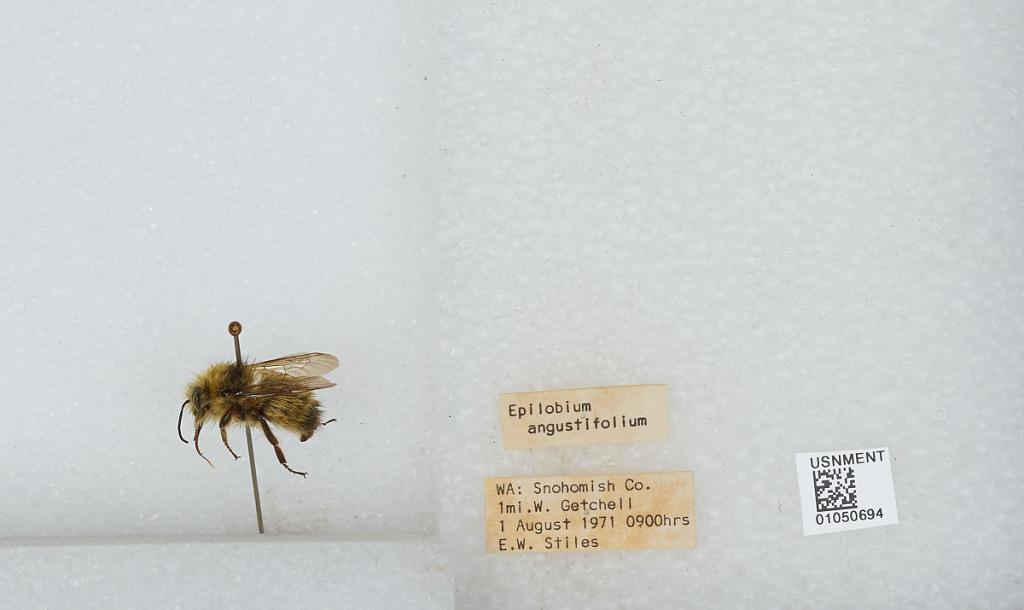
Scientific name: Bombus sp.
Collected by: E. Stiles
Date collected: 1971-8-1
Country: United States
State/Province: Washington
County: Snohomish
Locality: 1 mile west of Getchell
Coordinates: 48.0722, -122.119